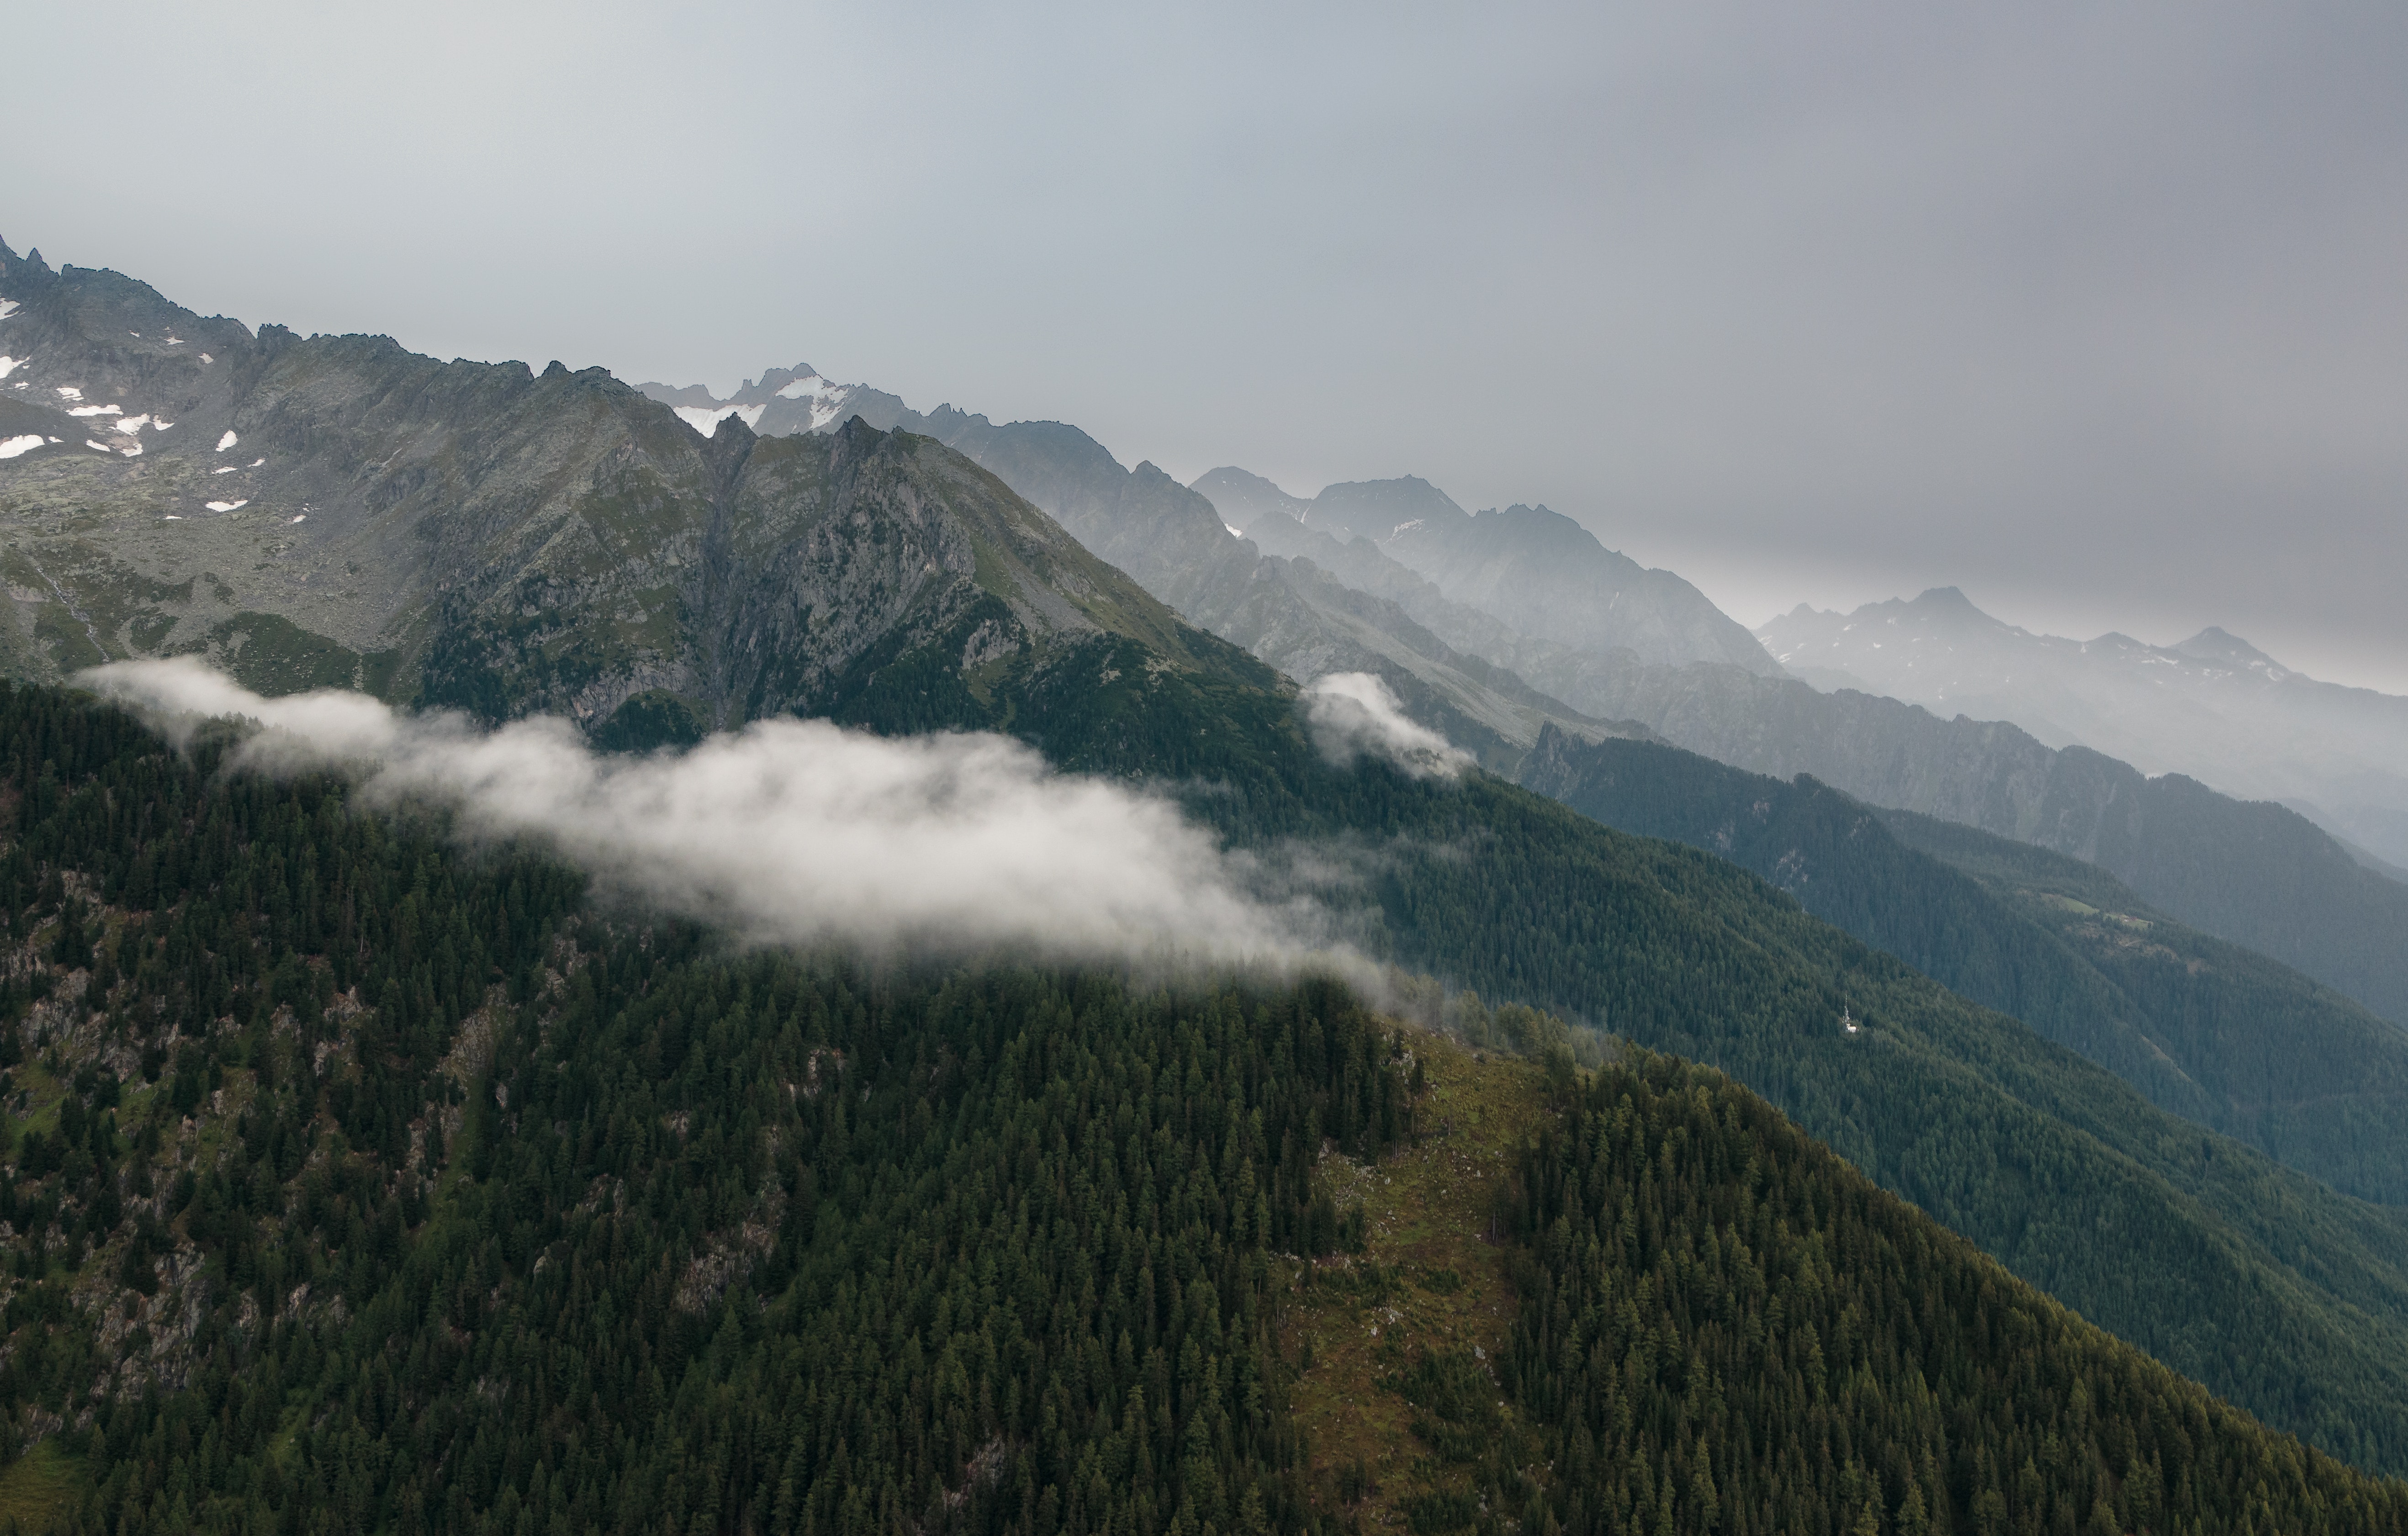
mountainous landforms, mountain, highland, hill station, ridge, mountain range, atmospheric phenomenon, hill, sky, mist, wilderness, valley, cloud, alps, massif, mount scenery, fell, fog, terrain, geological phenomenon, summit, haze, tree, slope, landscape, forest, chaparral, mountain pass, ar te